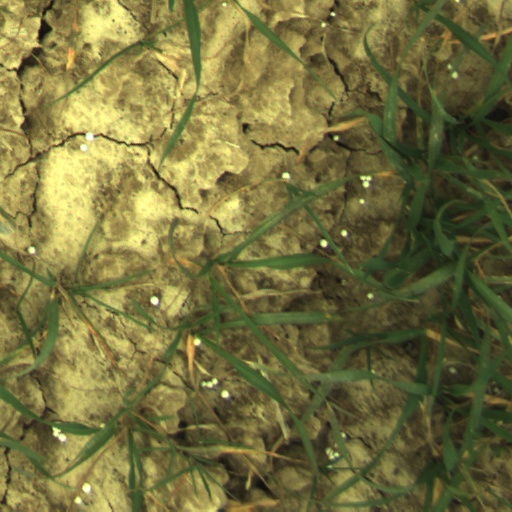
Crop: wheat